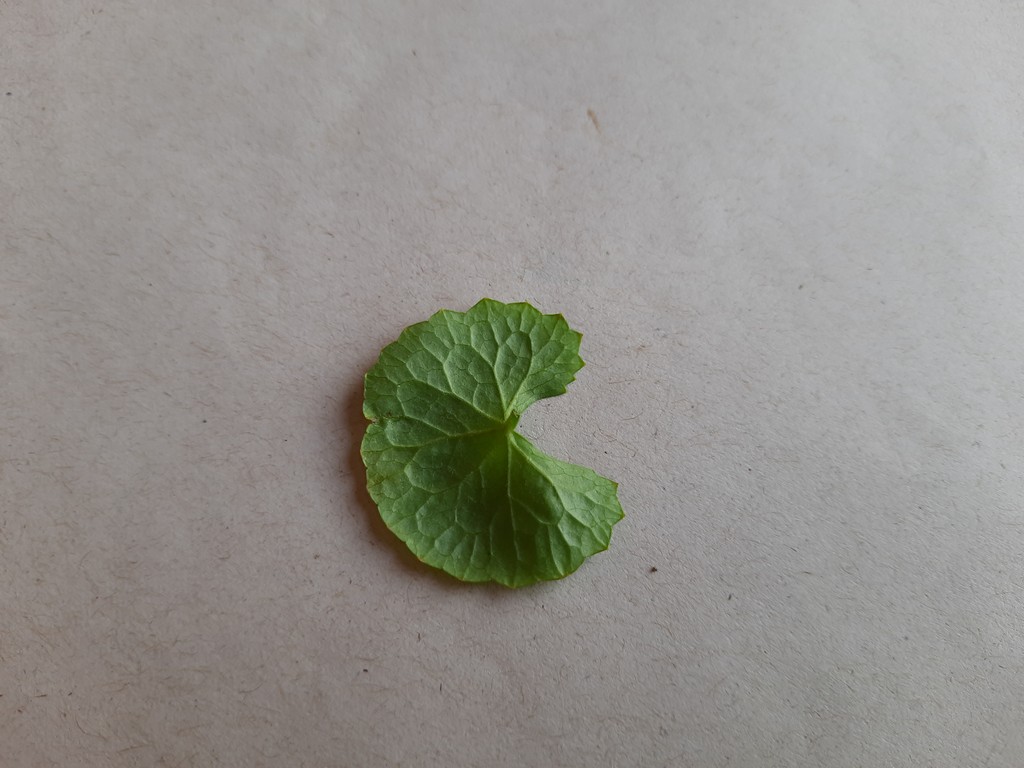
Label: Healthy